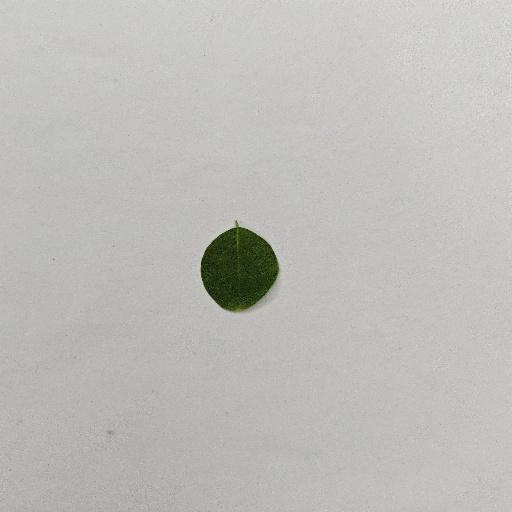
Species: Sojina
Leaf condition: Healthy Leaf